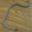
Label: snake